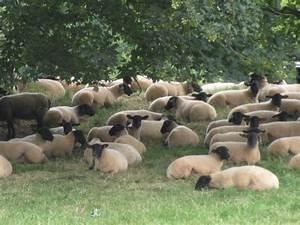
Label: pecora